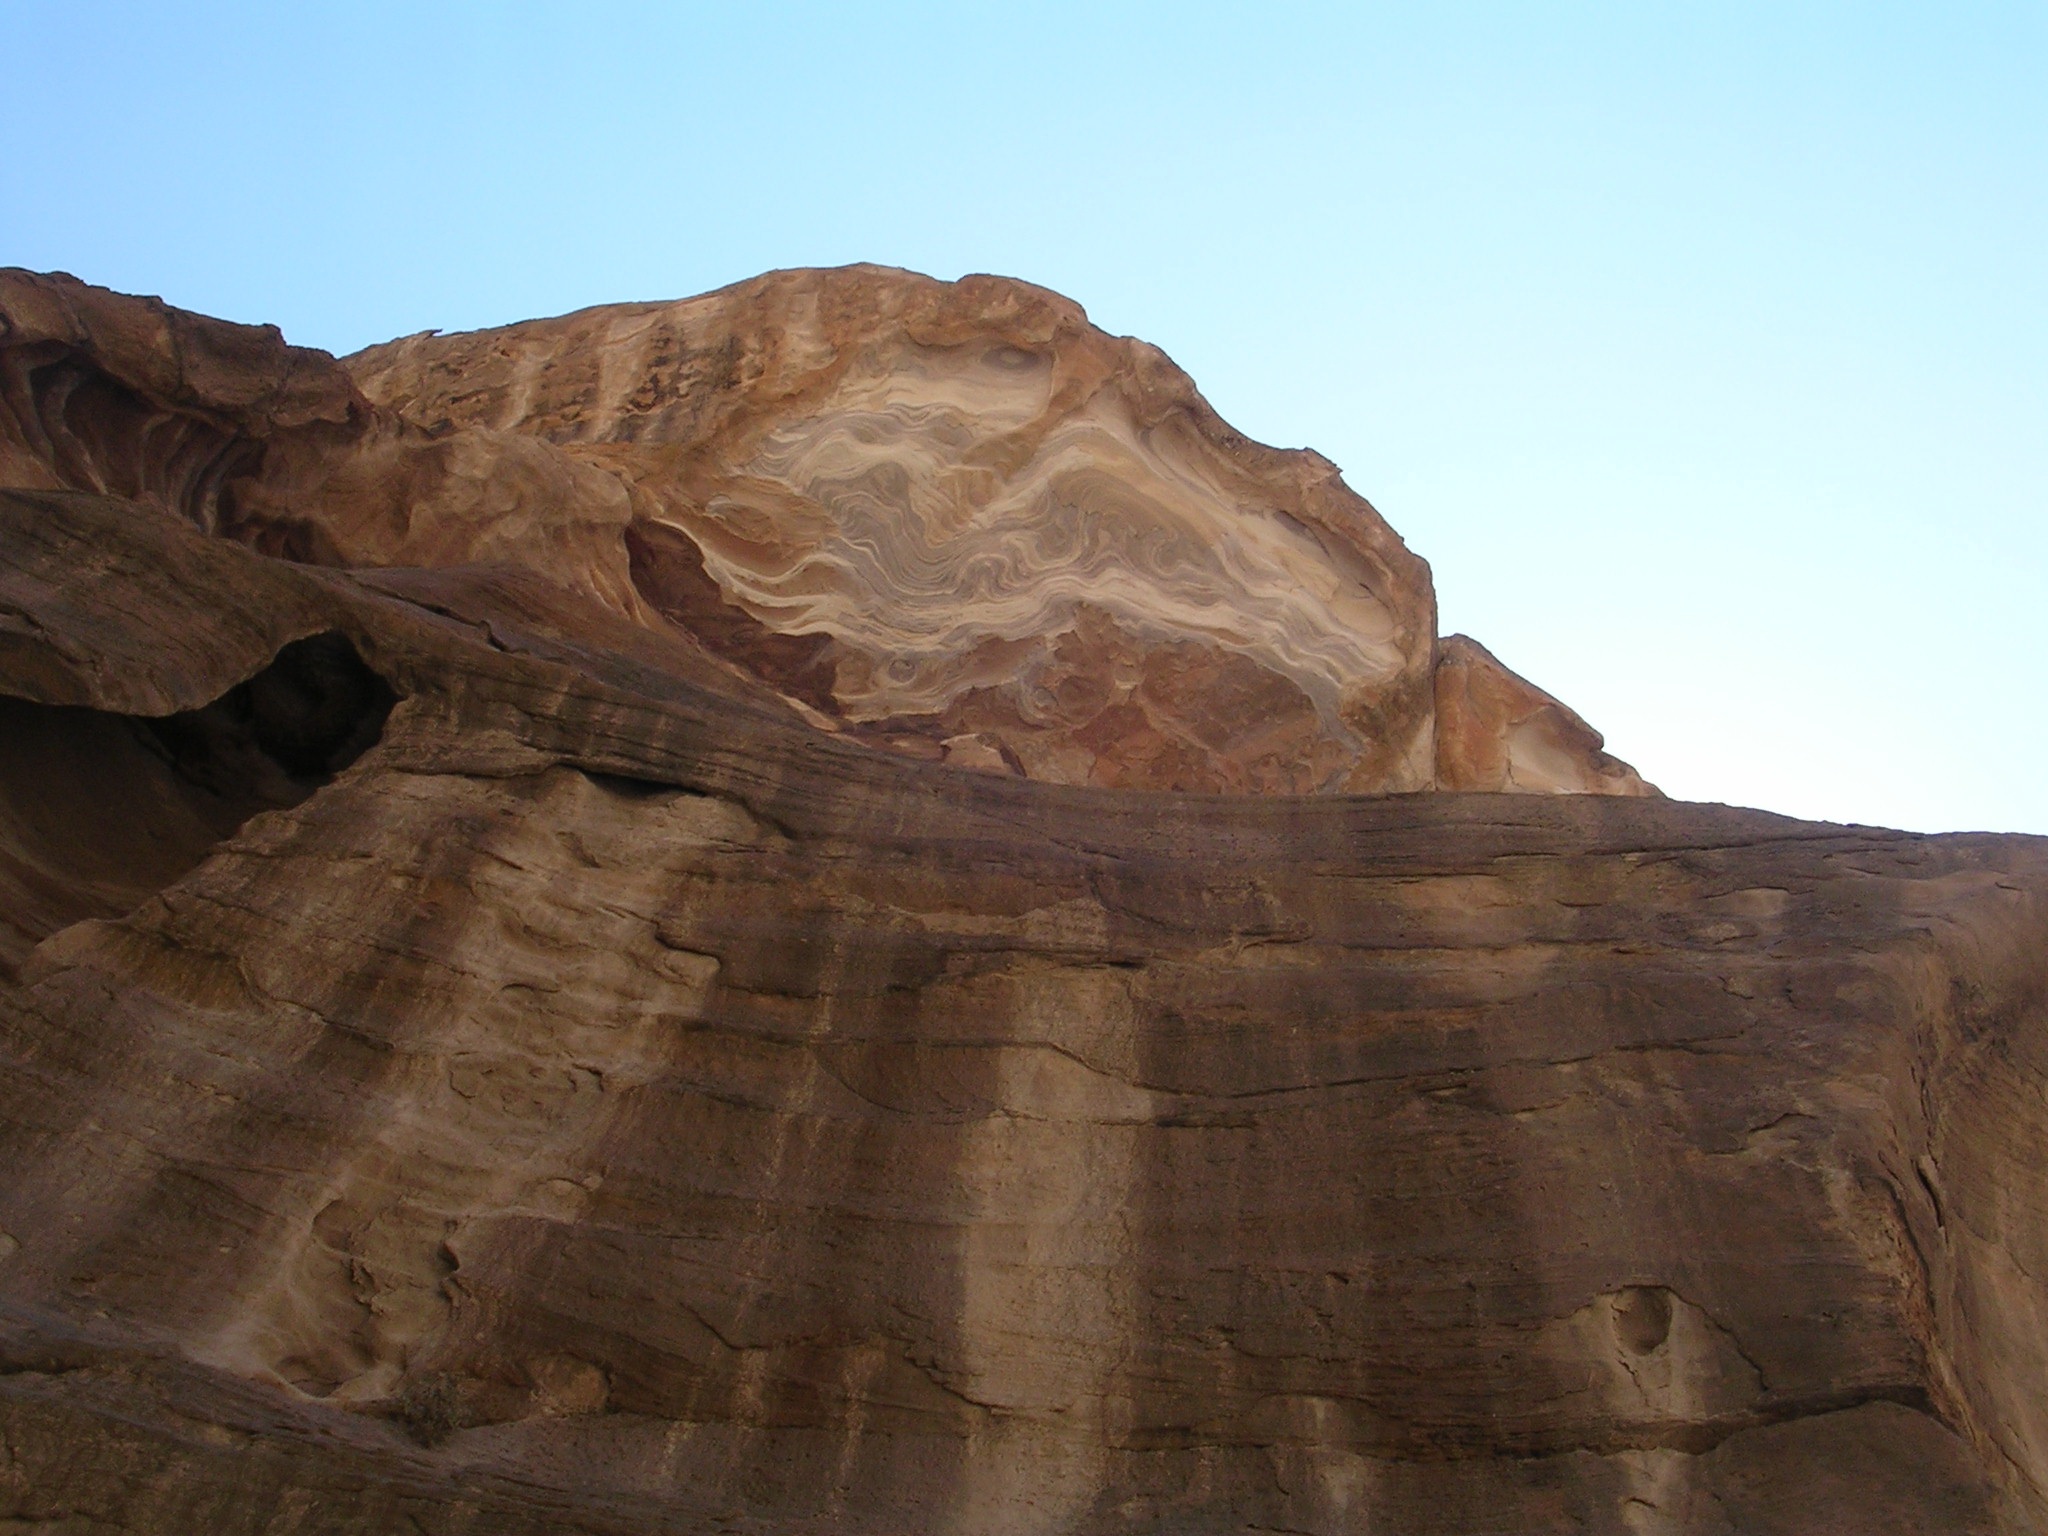
landscape, rock, architecture, desert, valley, stone, formation, cliff, arch, canyon, ruin, terrain, material, jordan, geology, badlands, plateau, monumental, wadi, butte, monolith, excavation, petra, landform, sand stone, ancient history, roman archaeological, rock town, natural environment, geographical feature